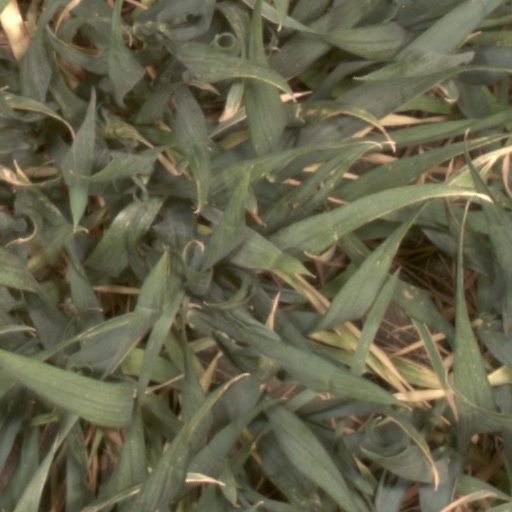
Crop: wheat